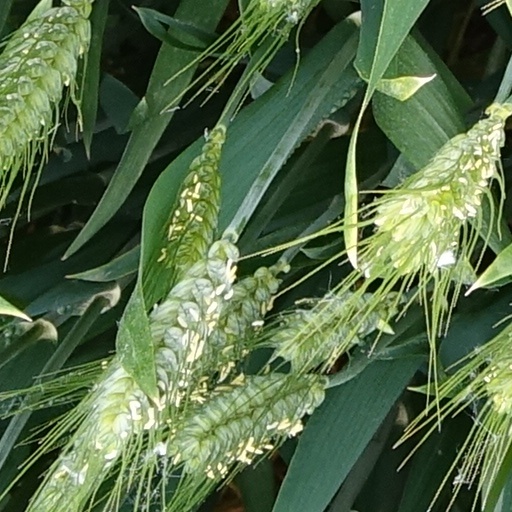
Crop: wheat